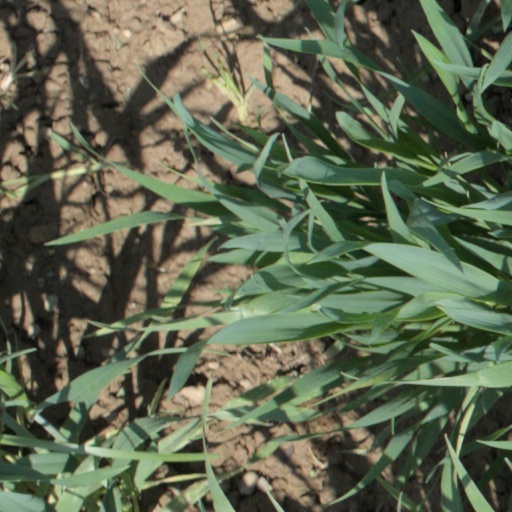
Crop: wheat